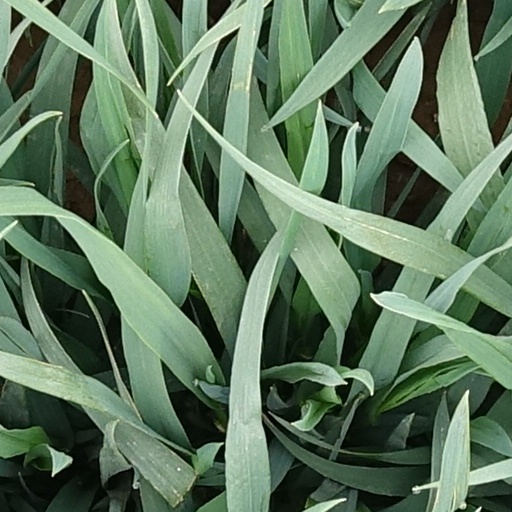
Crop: wheat